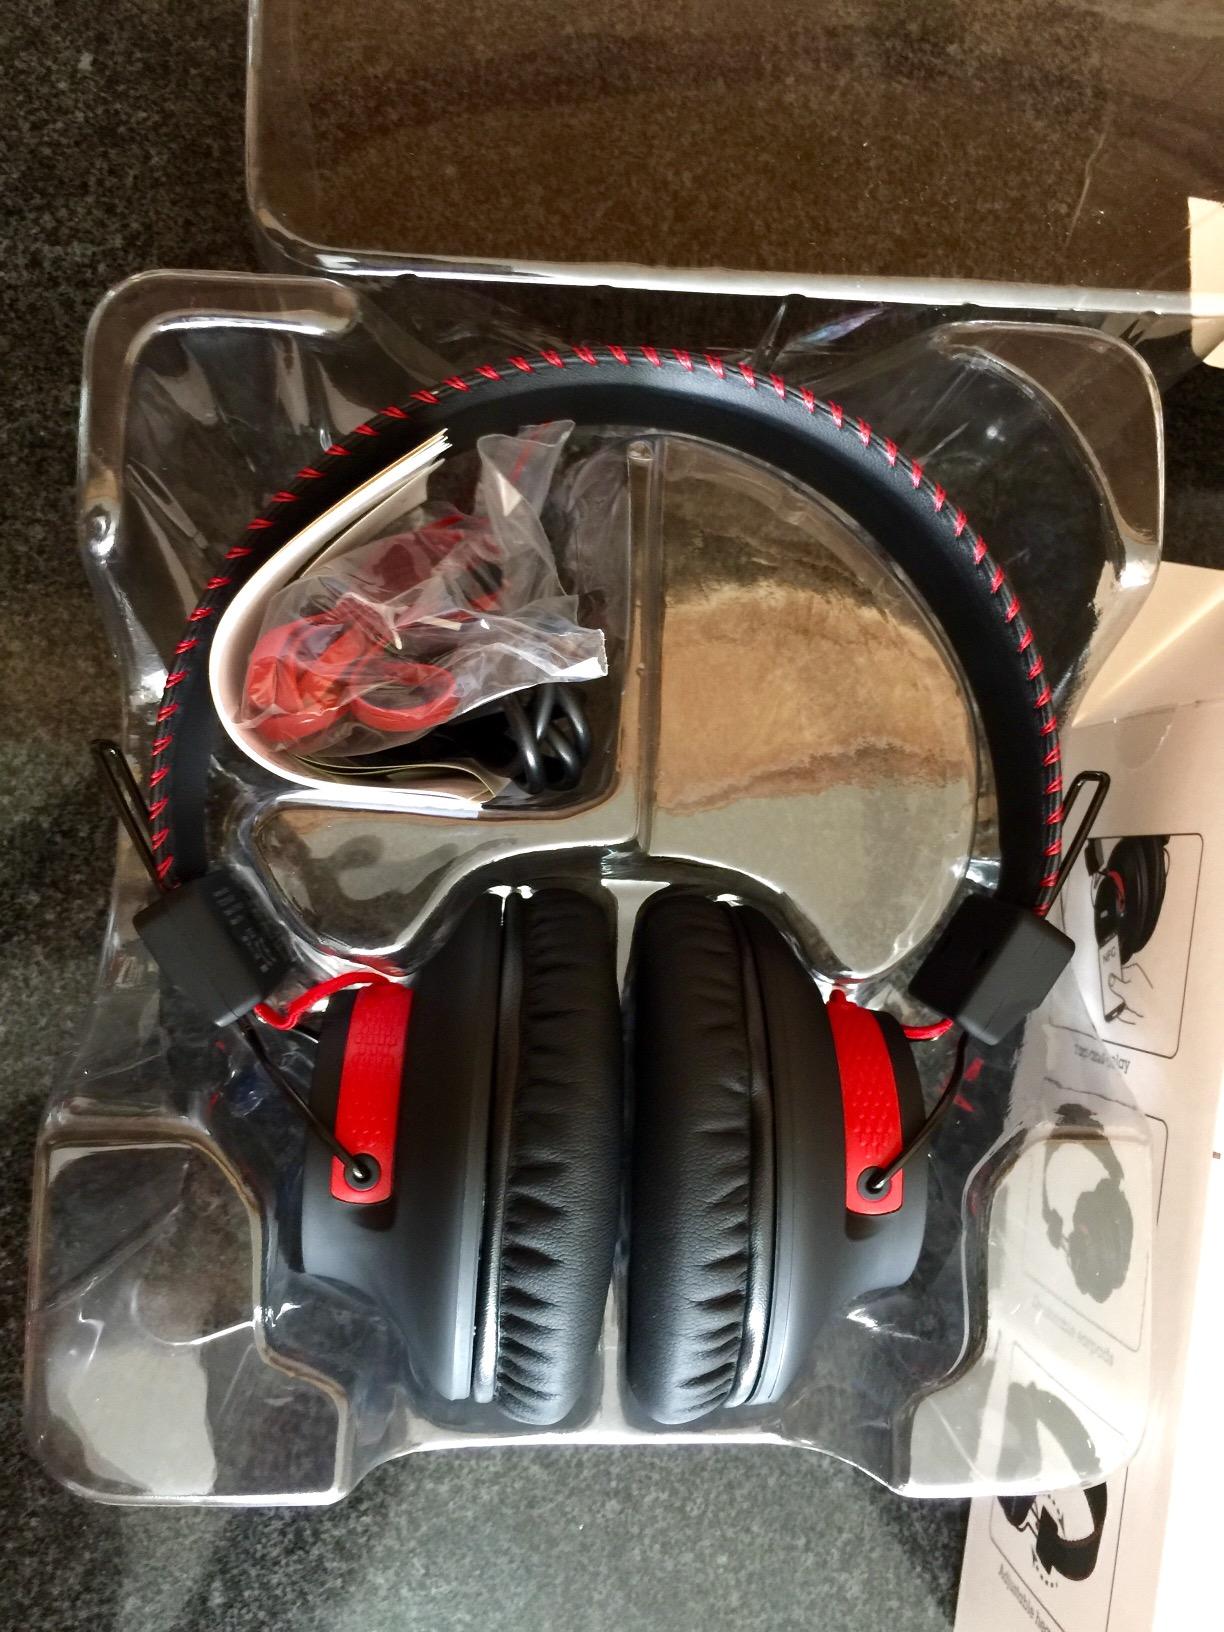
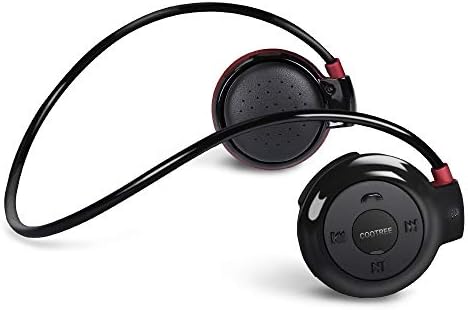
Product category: headphones
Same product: no